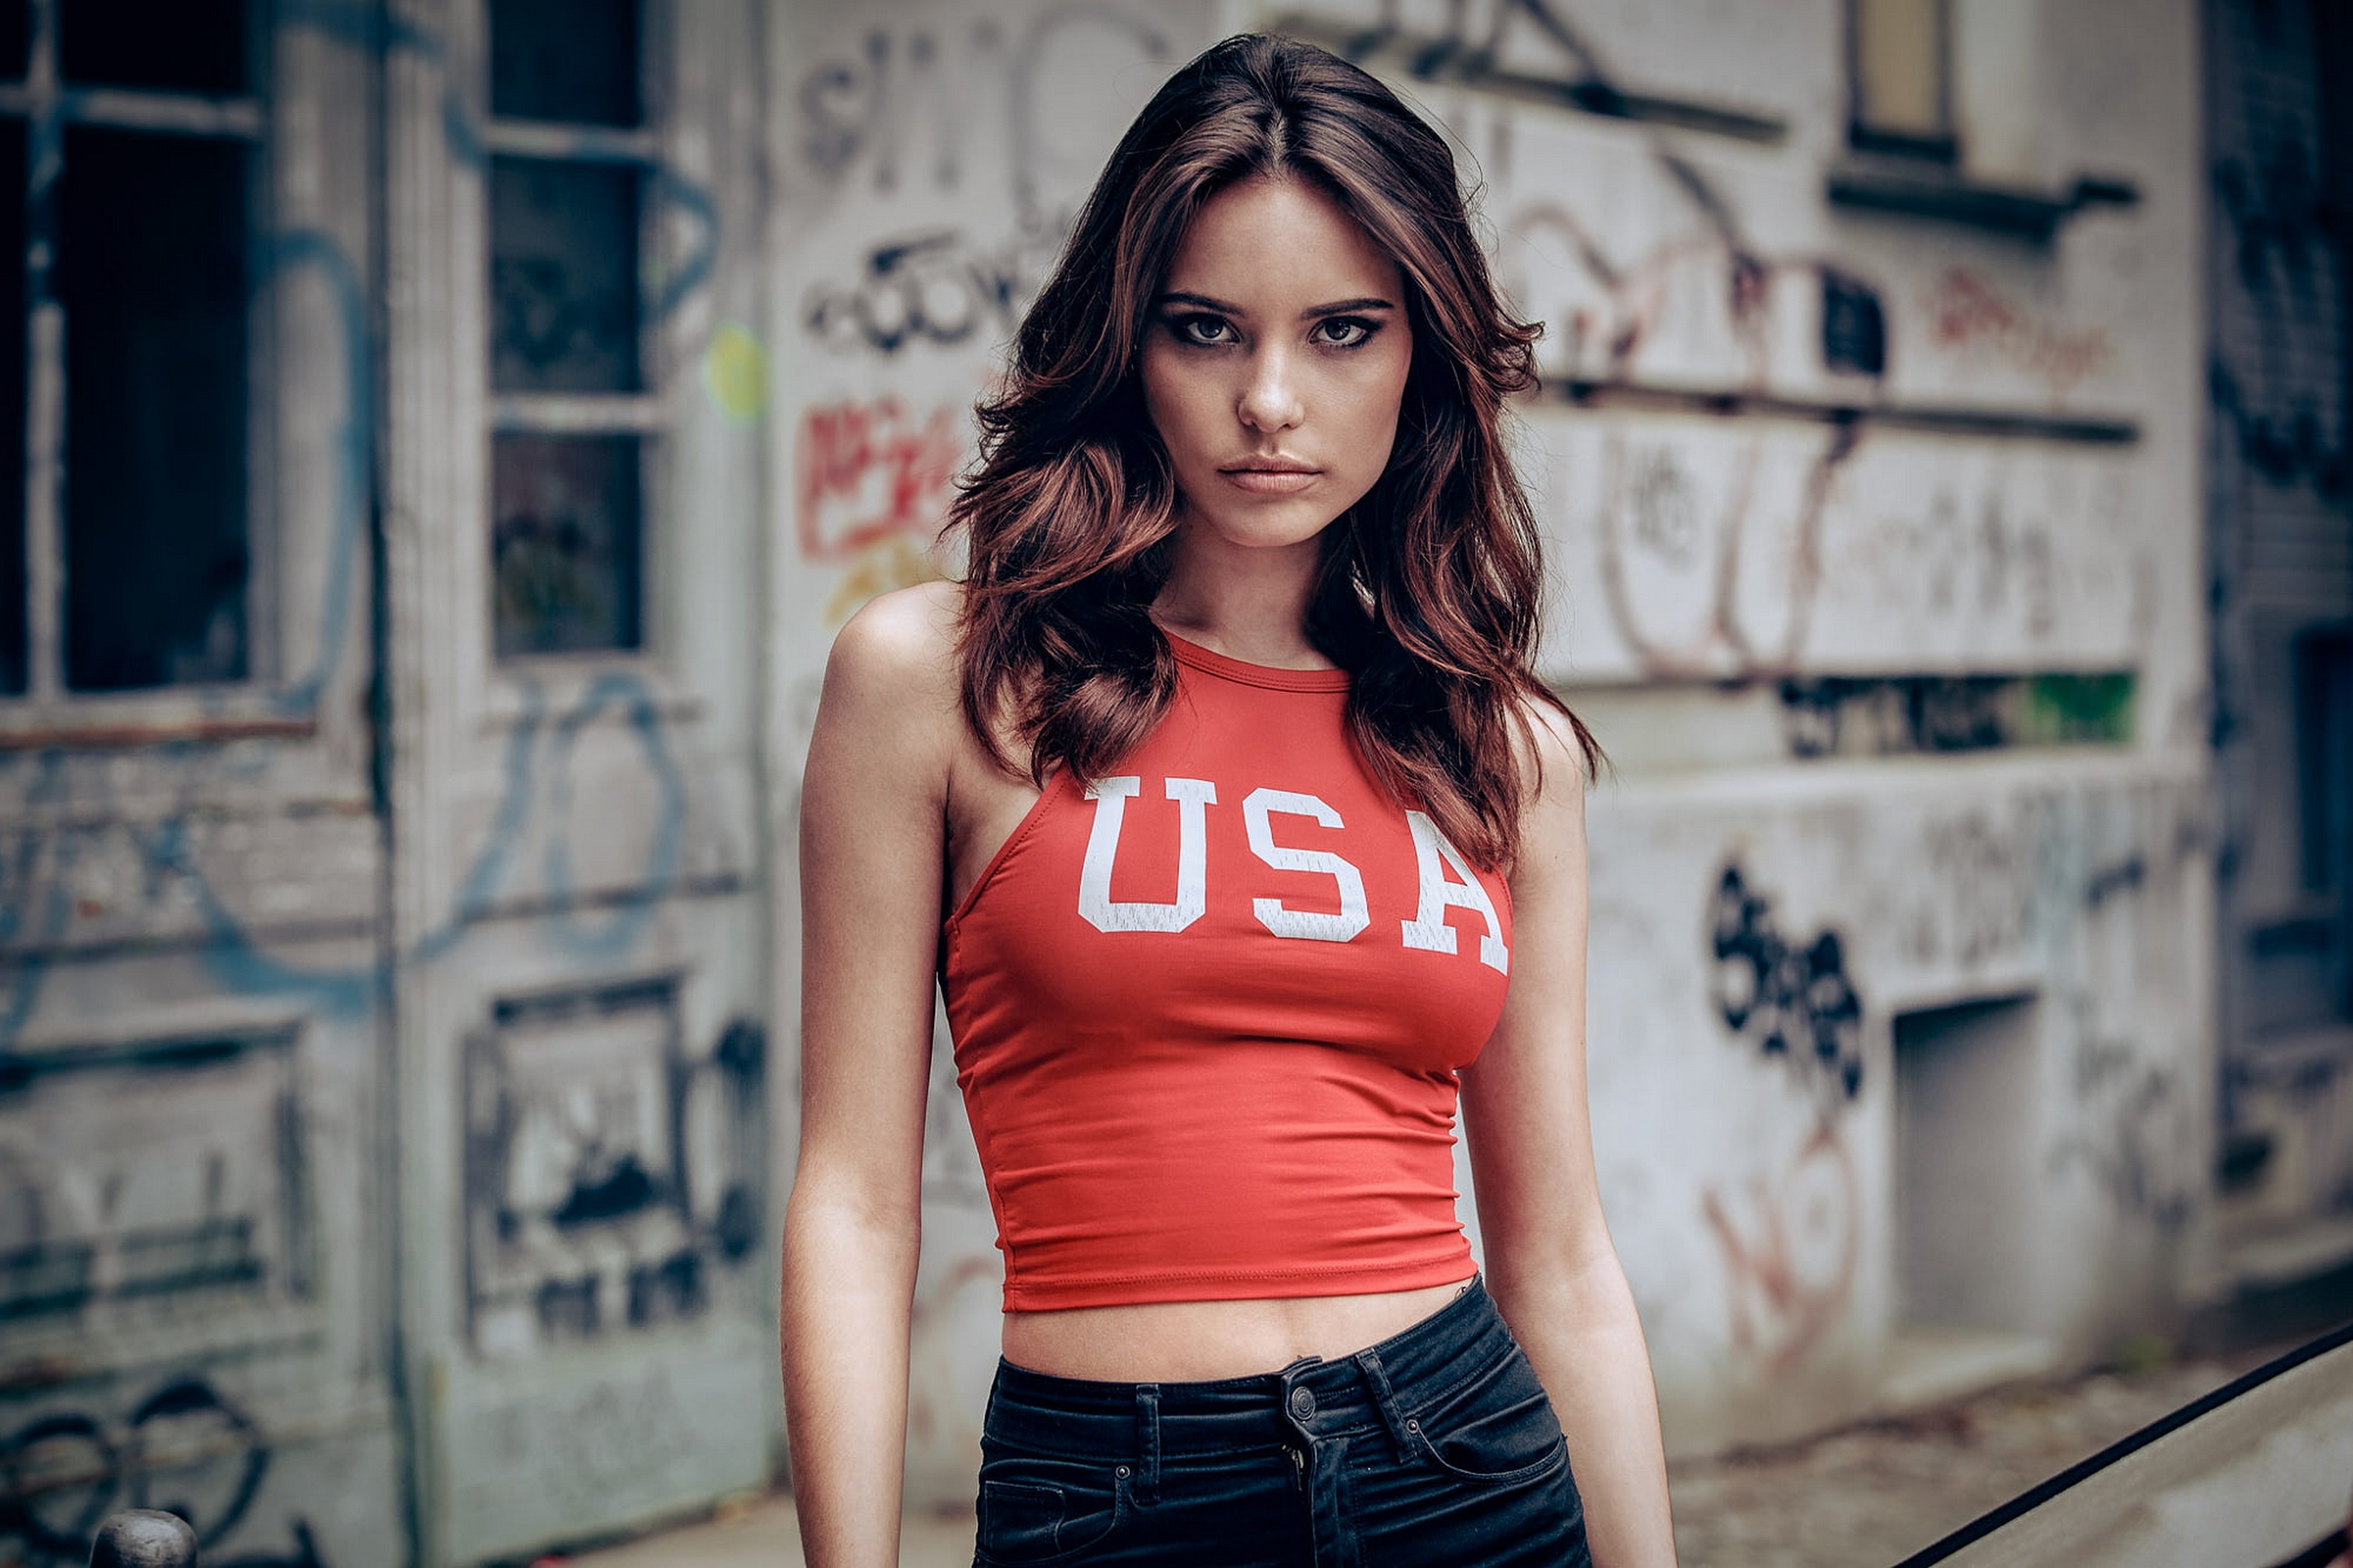
clothing, face, lip, fashion, flash photography, street fashion, waist, lipstick, black hair, fashion design, automotive design, beauty, electric blue, fashion model, thigh, human leg, long hair, trunk, abdomen, eyewear, brown hair, magenta, denim, advertising, street, travel, road, t shirt, jewellery, portrait photography, top, city, font, photo shoot